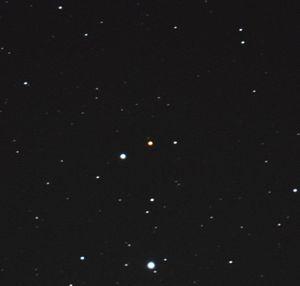
U Orionis est une étoile variable de type Mira de la constellation d'Orion. C'est une étoile variable à longue période classique qui a été bien observée depuis le Royaume-Uni sur plus de 120 ans.